Bottle garden

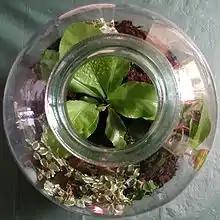
Opened bottle garden seen from above

A bottle garden is a type of closed terrarium in which plants are grown. They usually consist of a glass bottle or carboy with a narrow neck and a small opening. Plants are grown inside the bottle with little or no exposure to the outside environment and can be contained indefinitely inside the bottle if properly illuminated.